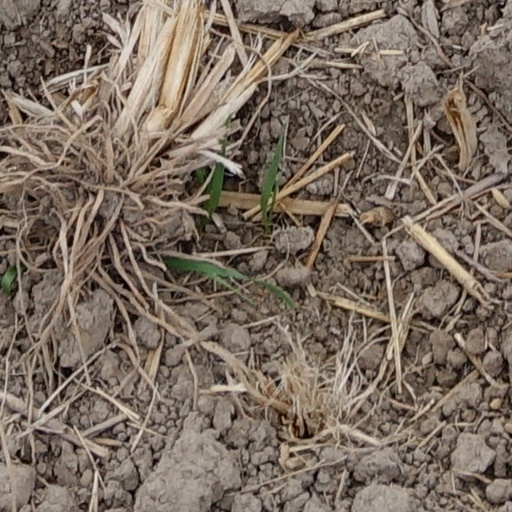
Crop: wheat